Russia in the Eurovision Song Contest 1994

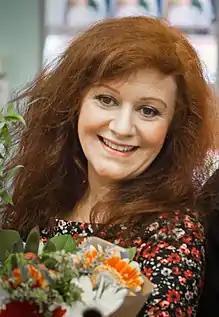
Youddiph "(pictured in 2017)" was selected to represent Russia in the Eurovision Song Contest 1994

To select its entry for the Eurovision Song Contest 1994, RTR hosted a national final on 12 March 1994 at the Shabolovka Studios in Moscow during the television programme "Programma A". National final was hosted by Vadim Dolgachev. Prior to the event, RTR opened a submissions window for Russian citizens to submit their original songs for consideration. By the close of the submissions window, more than 30 songs had been submitted; eleven candidate entries were then selected by a jury panel from the received submissions. Two songs were later disqualified prior to the competition: "Oi oi oi" performed by Alena Apina was disqualified after being performed on Russian TV channel 2x2 prior to the competition and "" performed by Vika Tsiganova, which was withdrawn after Tsiganova wanted to change her contest song, which was not allowed by the rules. The disqualified songs were performed as part of the interval act. Nine remaining entries competed with the winning song chosen by a 17-member jury. At the close of voting, "Vechny strannik" performed by Youddiph received the most votes and was selected as the Russian entry.